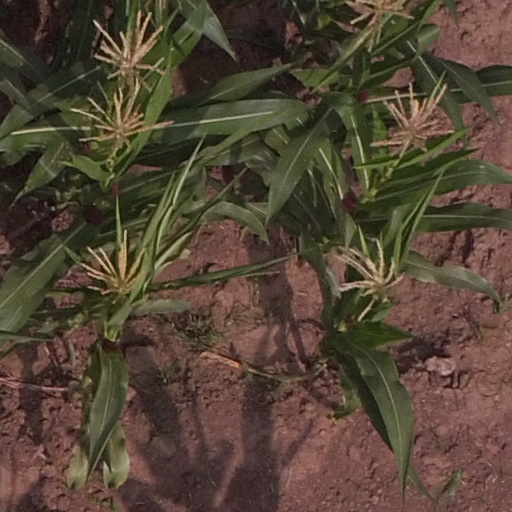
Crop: maize; corn